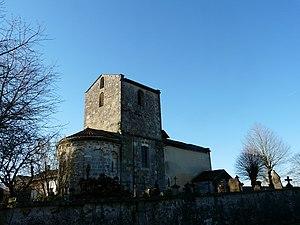
L'angle nord-est de l'église de Cantillac, Dordogne, France.
Cantillac est une ancienne commune française située dans le département de la Dordogne, en région Nouvelle-Aquitaine.